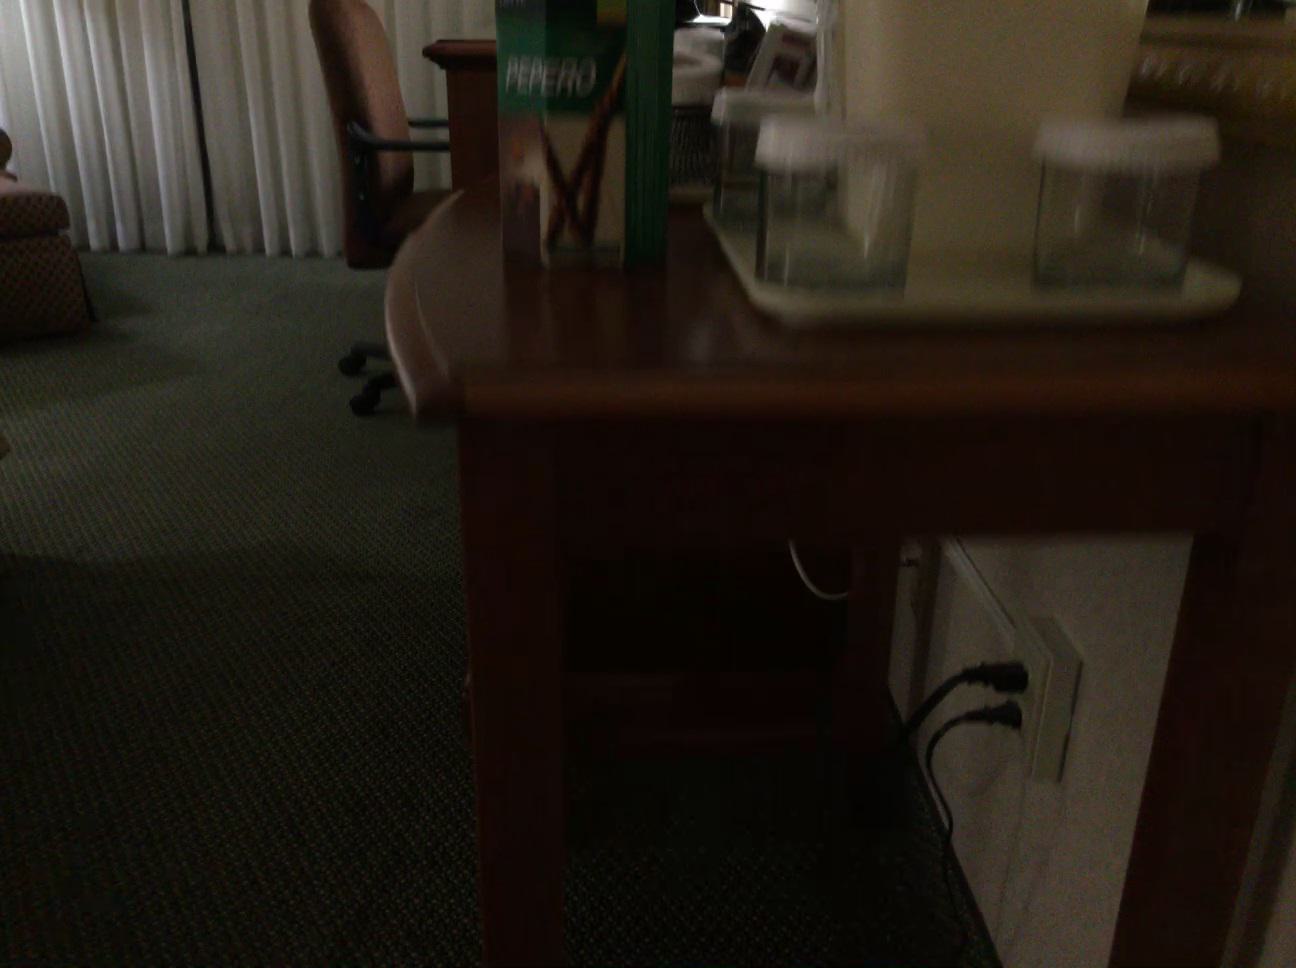
Question: In the image, there is the cabinet. Pinpoint several points within the vacant space situated left of the cabinet from the camera's perspective. Your final answer should be formatted as a list of tuples, i.e. [(x1, y1), ...], where each tuple contains the x and y coordinates of a point satisfying the conditions above. The coordinates should be between 0 and 1, indicating the normalized pixel locations of the points.
Answer: [(0.037, 0.931), (0.109, 0.930), (0.180, 0.930), (0.065, 0.867), (0.131, 0.867), (0.198, 0.867), (0.025, 0.811), (0.089, 0.811), (0.151, 0.811), (0.214, 0.812), (0.051, 0.762), (0.110, 0.762), (0.169, 0.762), (0.073, 0.718), (0.129, 0.719), (0.184, 0.719), (0.093, 0.679), (0.146, 0.680), (0.198, 0.680), (0.111, 0.644), (0.161, 0.645), (0.127, 0.612), (0.175, 0.613), (0.142, 0.583), (0.188, 0.584), (0.156, 0.557), (0.199, 0.557), (0.168, 0.532), (0.179, 0.510), (0.190, 0.490)]